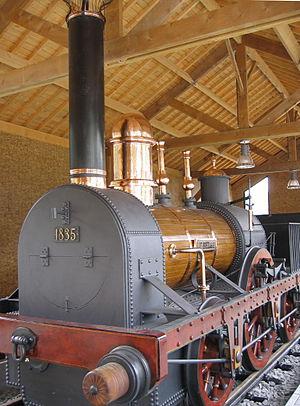
Vresse-sur-Semois est une commune francophone de Belgique située en Région wallonne dans la province de Namur, ainsi qu’une localité où siège son administration. Sa langue véhiculaire était le champenois.